Daniel Friedmann

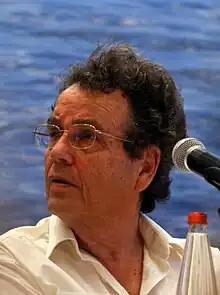
Friedmann in 2012

Daniel Friedmann (born 17 April 1936) is a former professor at and dean of the Tel Aviv University Faculty of Law. He served as the Minister of Justice of Israel from 2007 to 2009, having been appointed by then-Prime Minister Ehud Olmert. He was sworn in on February 7, 2007, succeeding Tzipi Livni. In 2009 he was succeeded by Ya'akov Ne'eman.